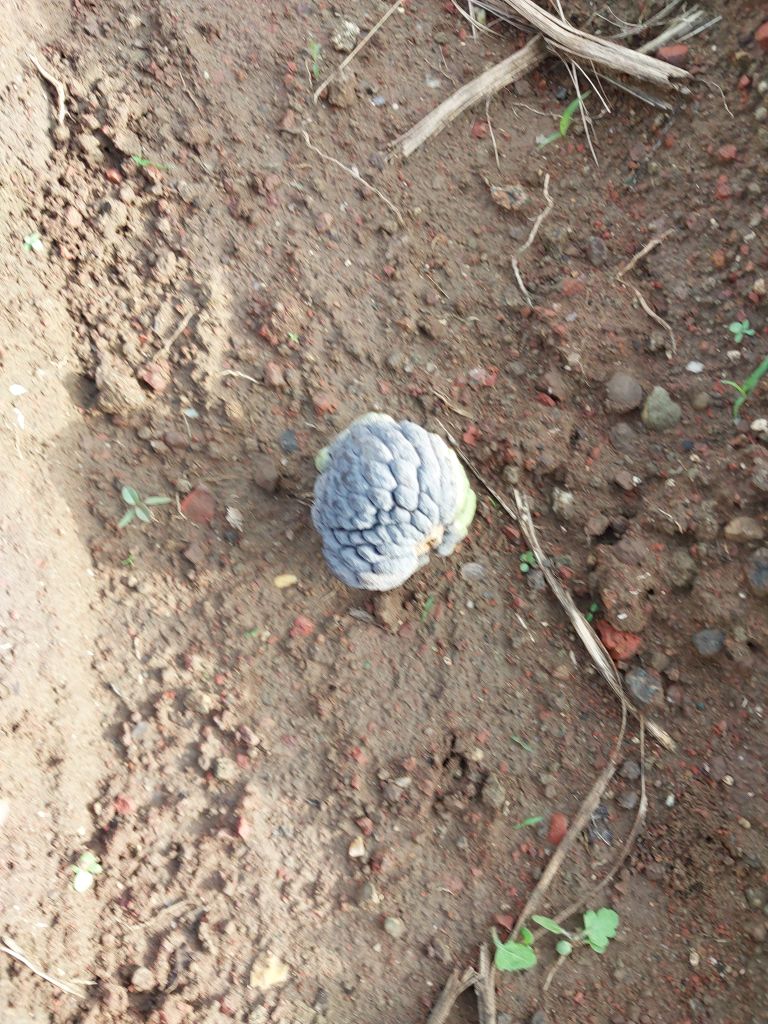
Disease label: Blank Canker